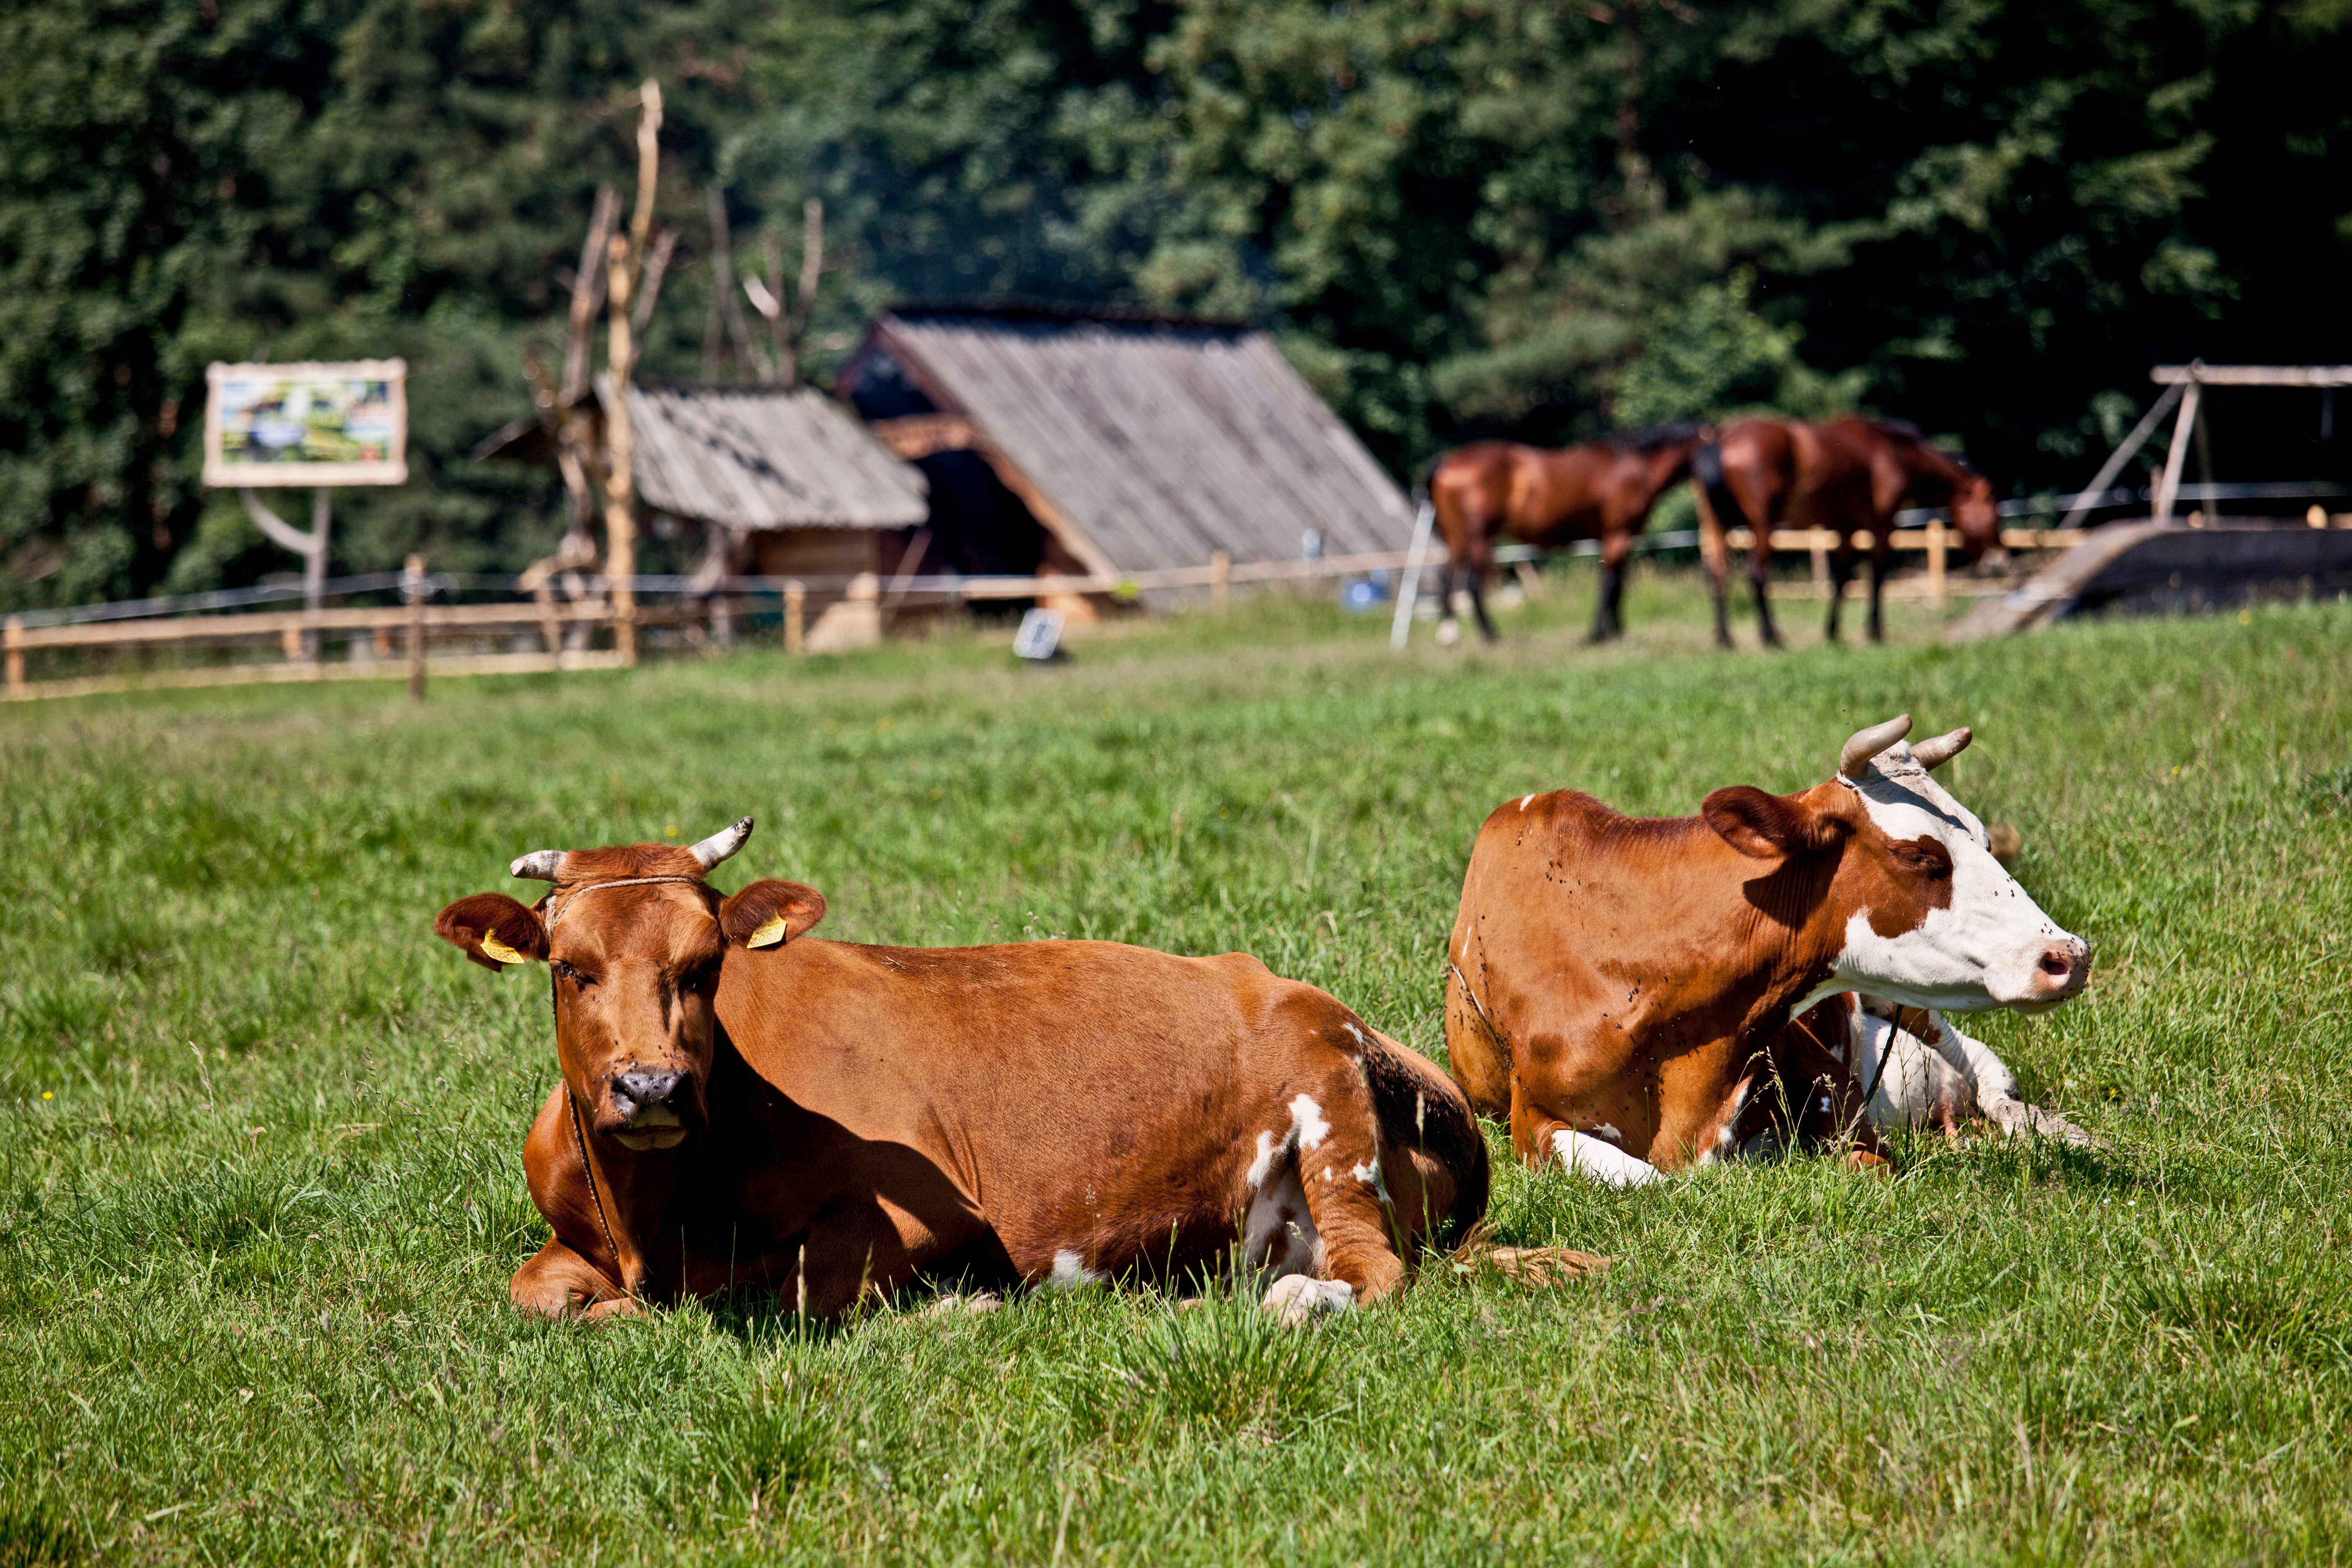
nature, grass, field, farm, meadow, prairie, summer, herd, pasture, grazing, mammal, rest, cows, grassland, rumination, dairy cow, cattle like mammal, cow goat family, texas longhorn